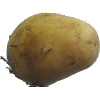
Label: Potato White 1